Stanley Black & Decker

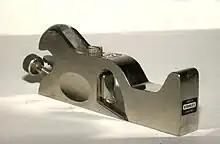
A hand plane made by Stanley Hand Tools.

In May 2002, the company considered moving its corporate headquarters to Bermuda, but public and governmental outcry forced management to reconsider the move. By August 2002, the company had decided to maintain its incorporation in the United States.